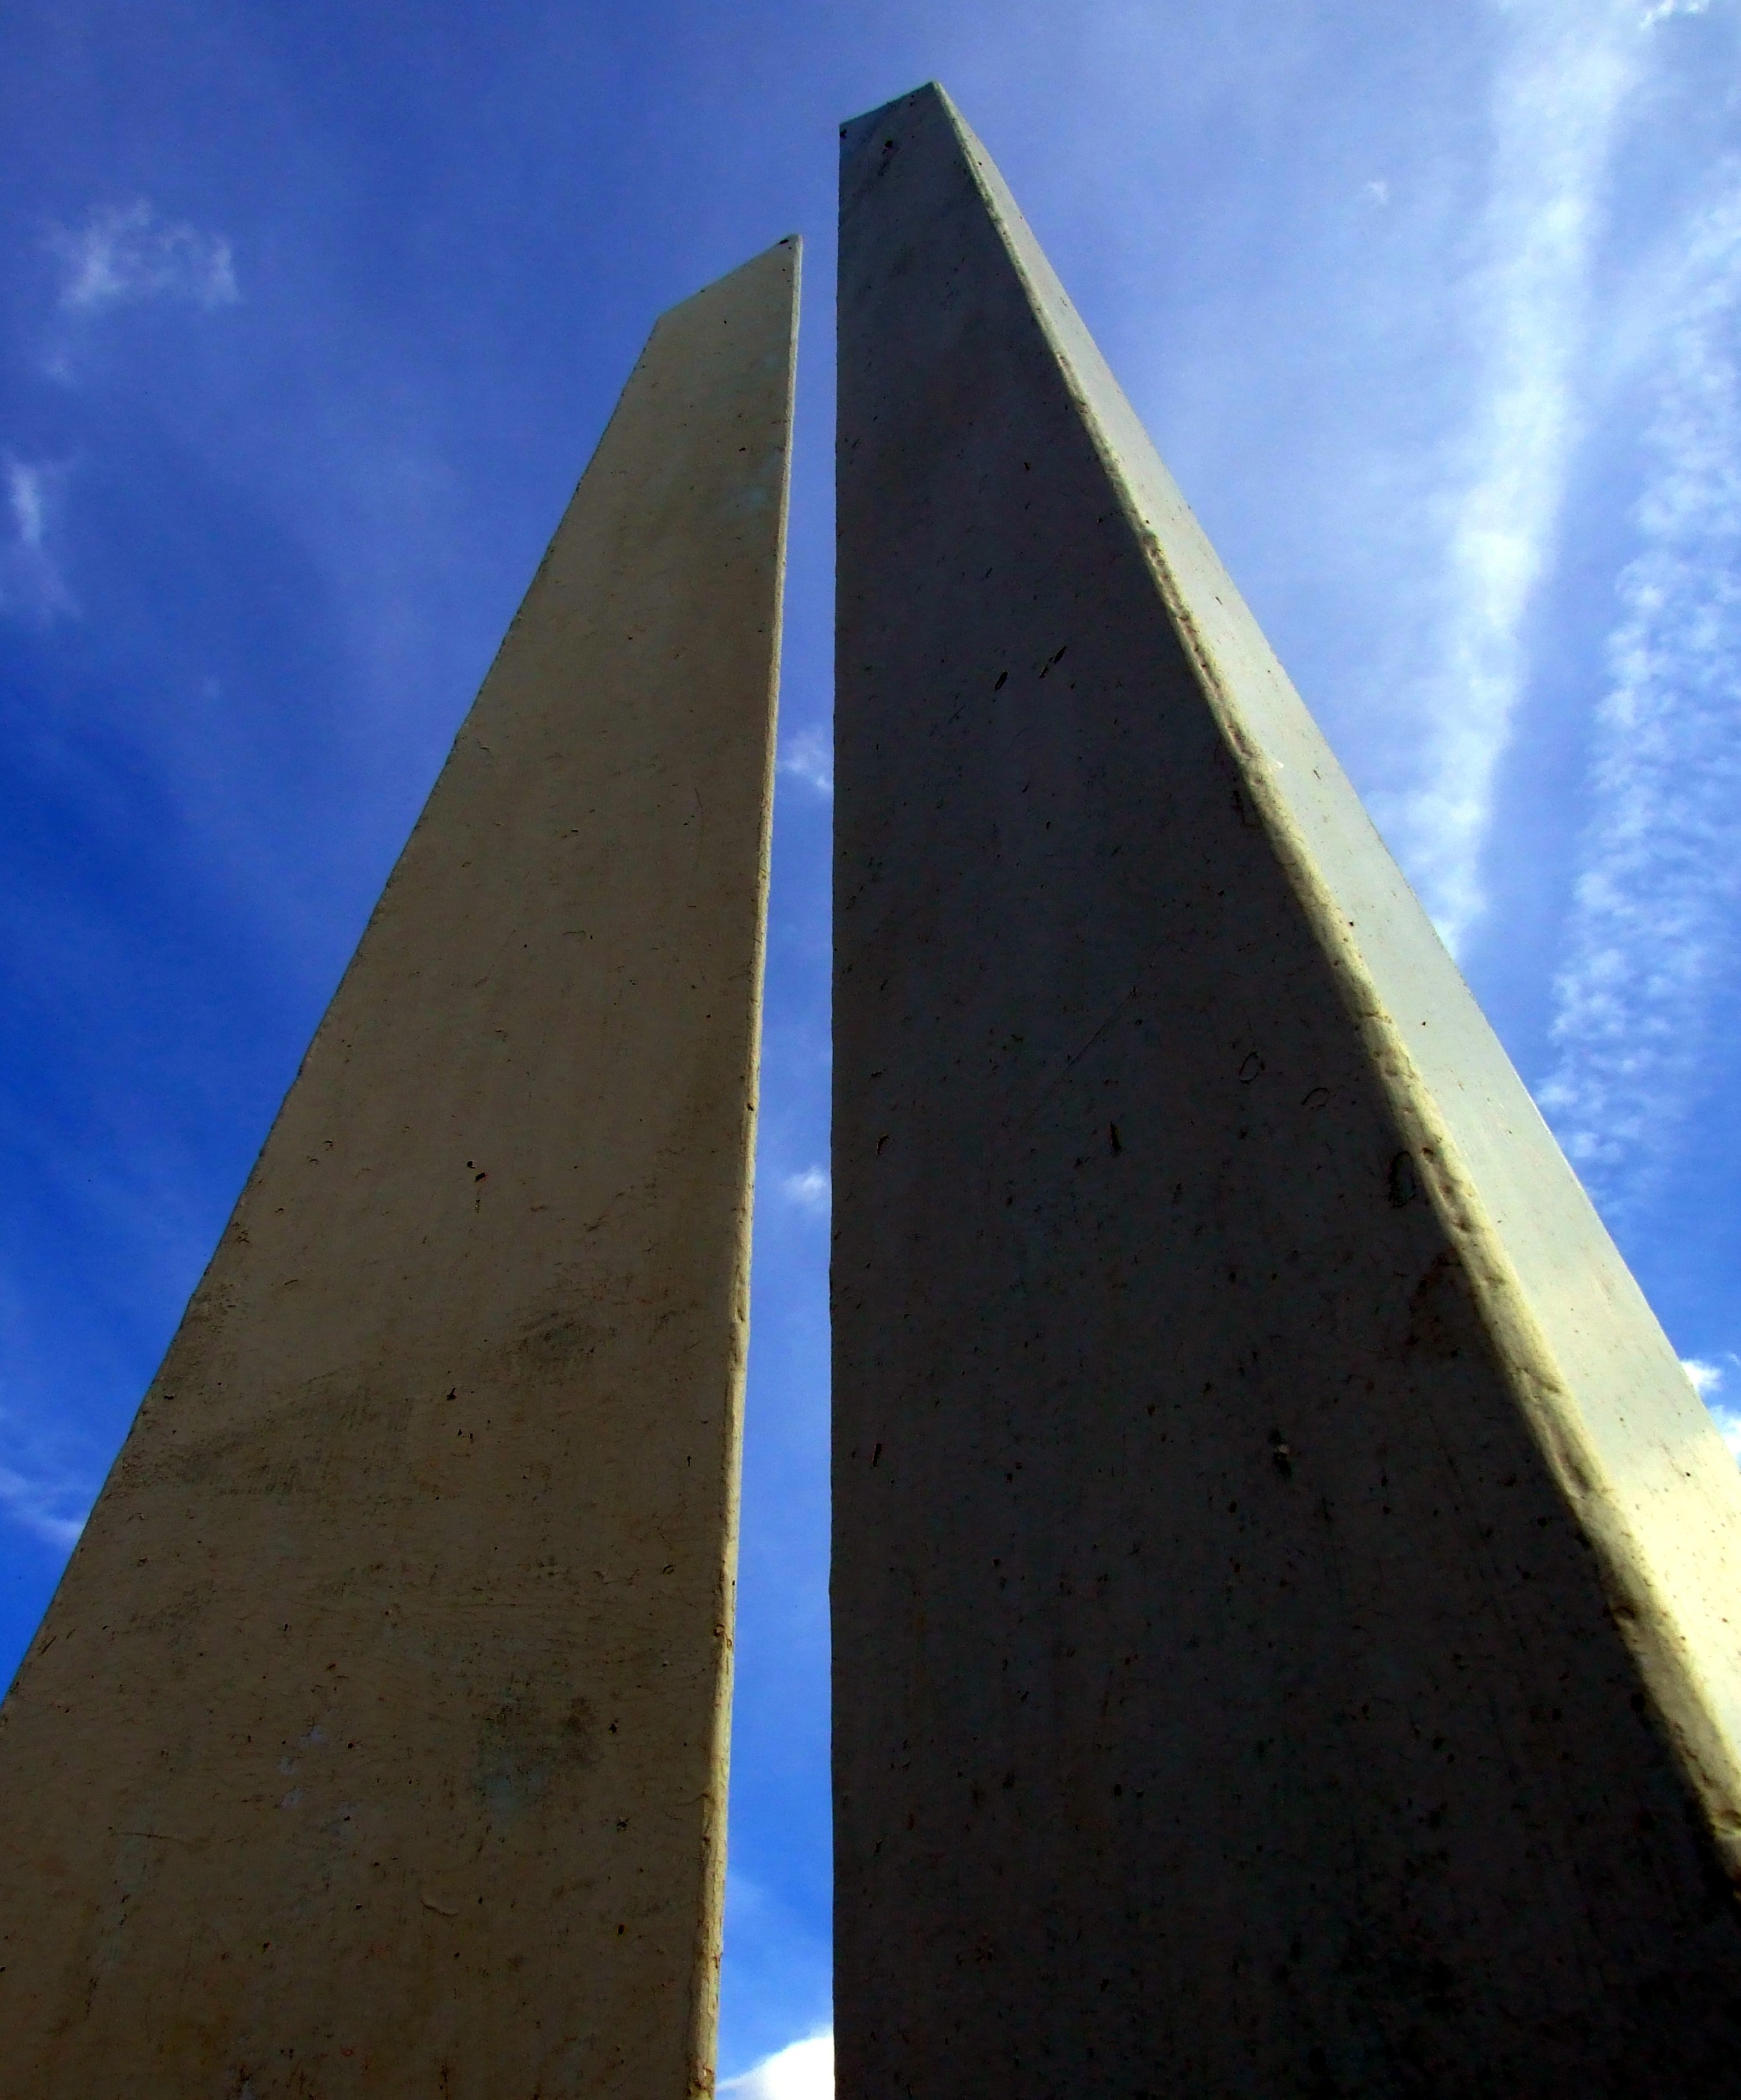
sky, sunlight, monument, line, reflection, pyramid, landmark, blue, obelisk, shape, monolith, memorials, atmosphere of earth